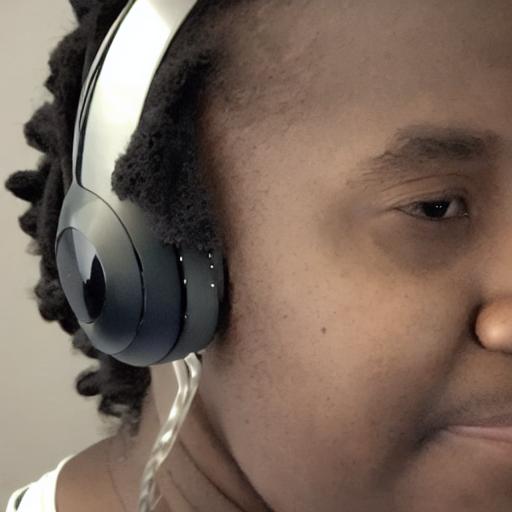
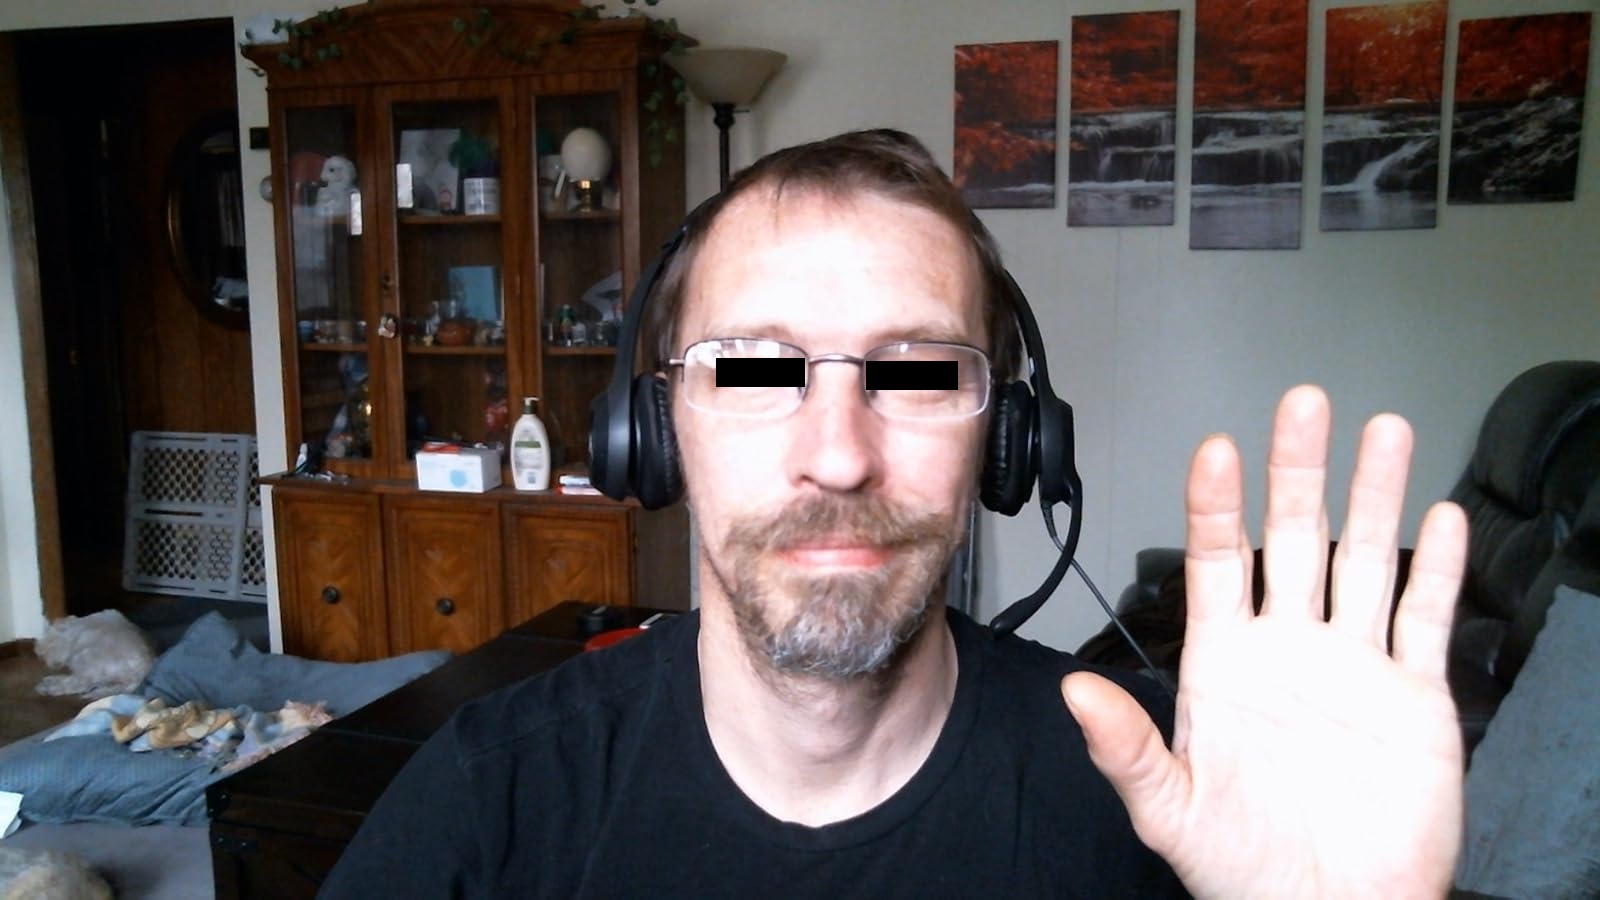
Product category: headphones
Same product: no